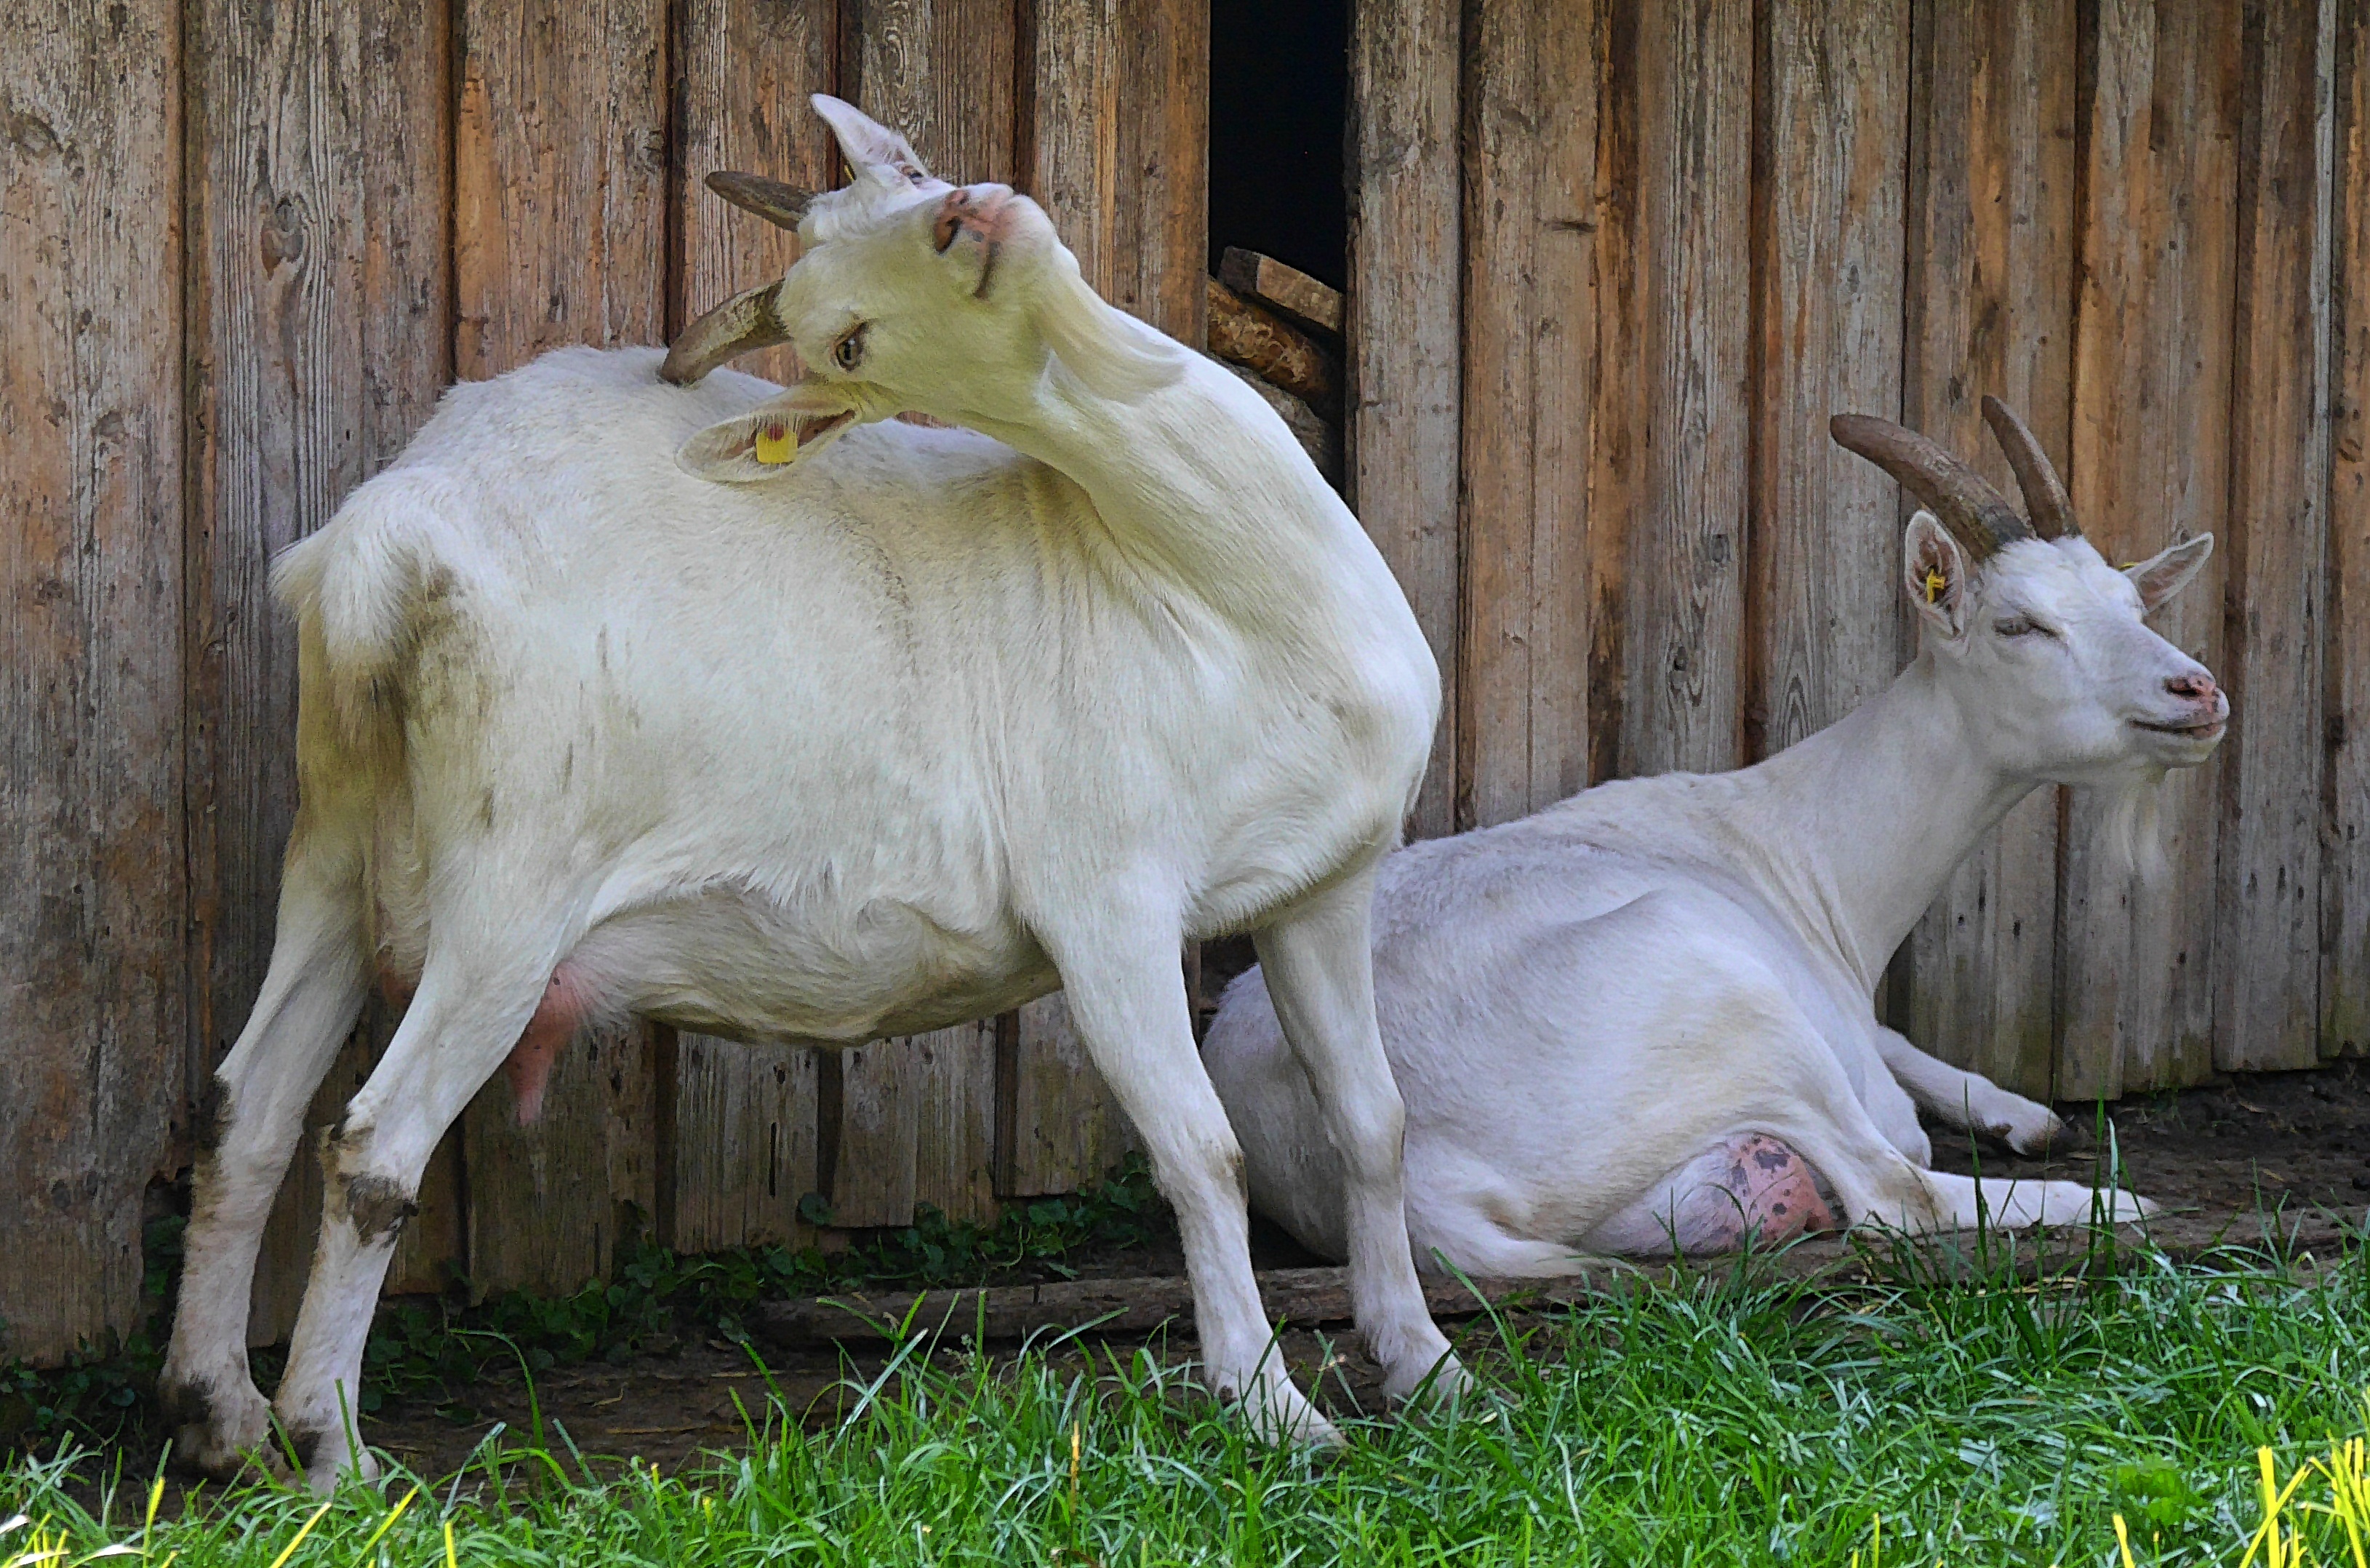
grass, farm, wildlife, goat, pasture, mammal, fauna, goats, animals, vertebrate, goasn, cattle like mammal, cow goat family